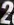
Number: 2